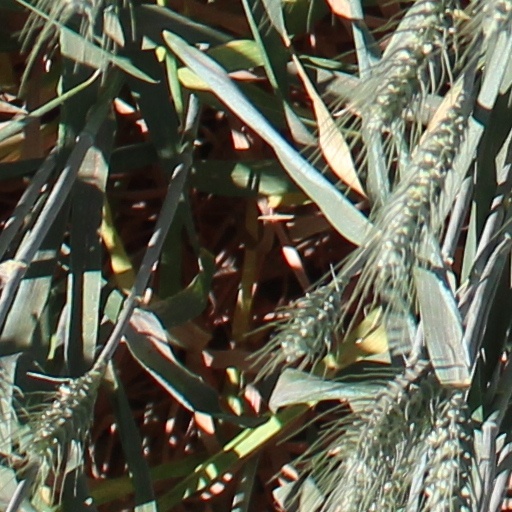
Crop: wheat